Immaculate Conception (film)

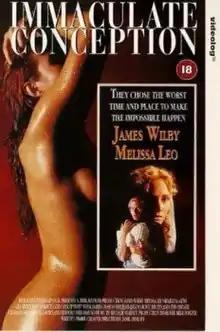

Immaculate Conception is a 1992 film written and directed by British director Jamil Dehlavi with James Wilby, Melissa Leo and Shabana Azmi playing the lead roles.